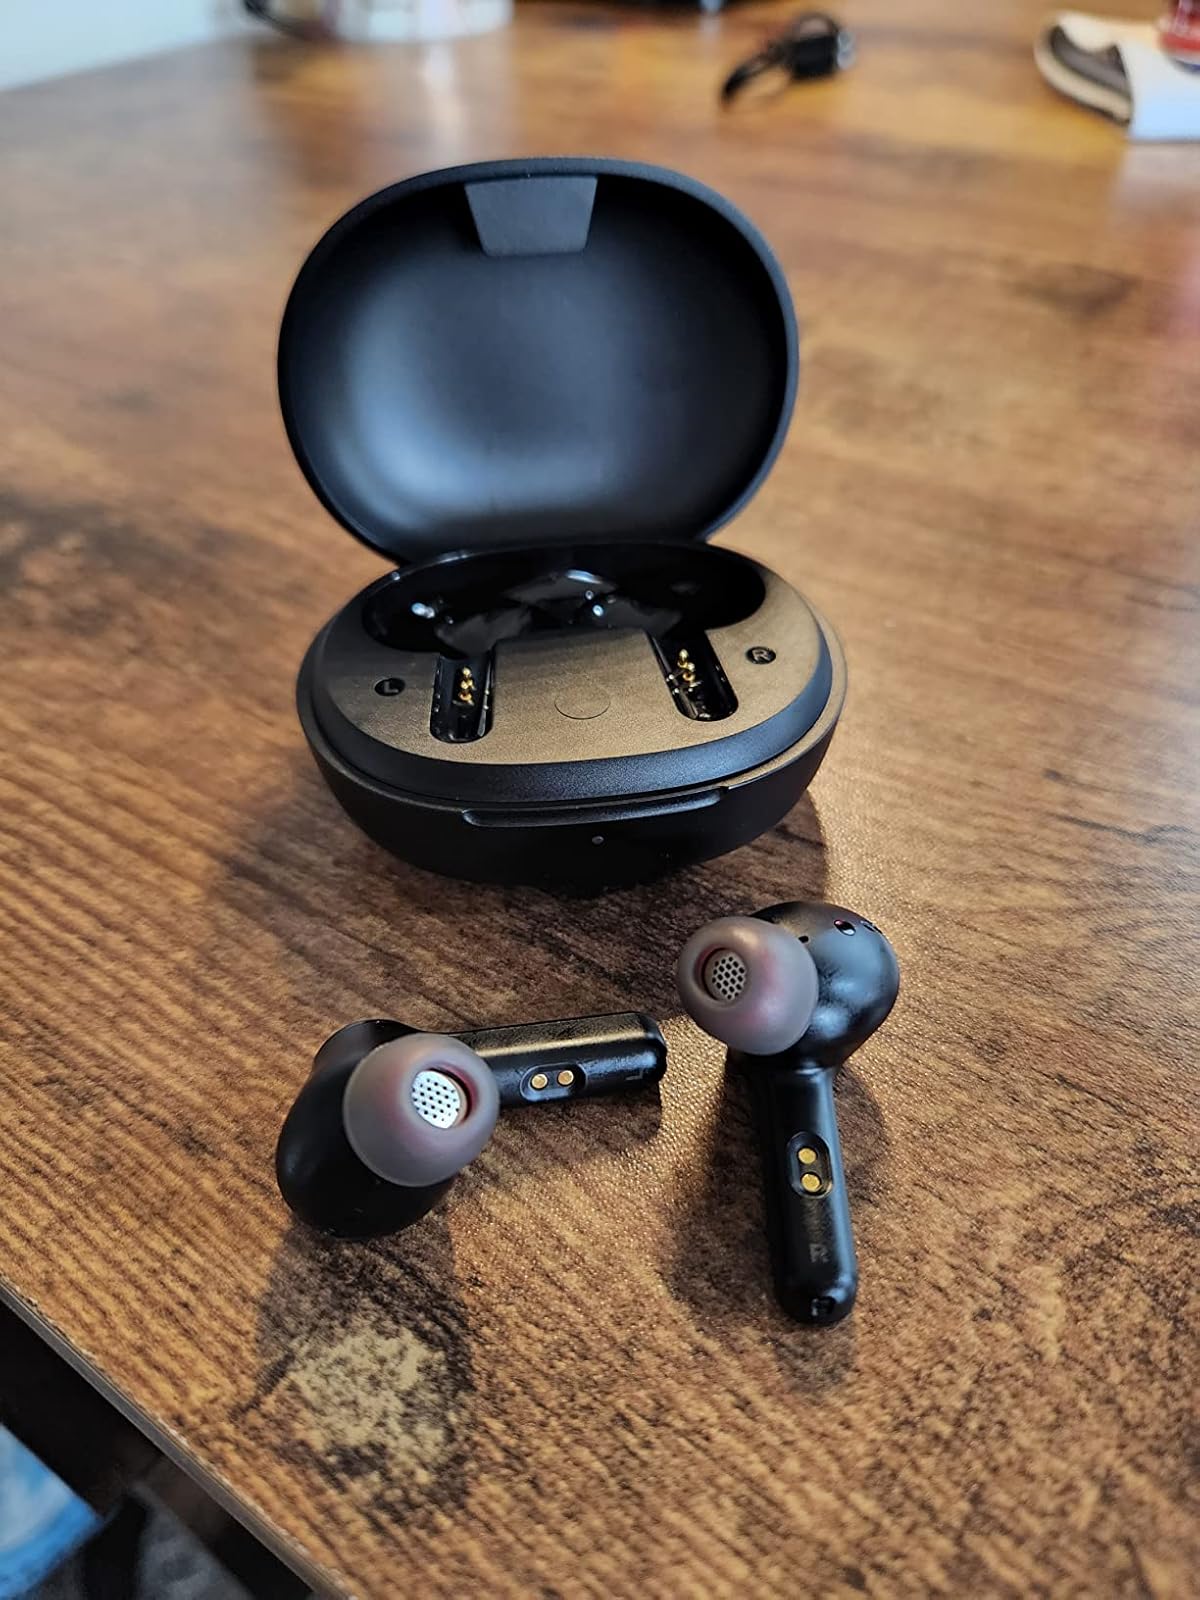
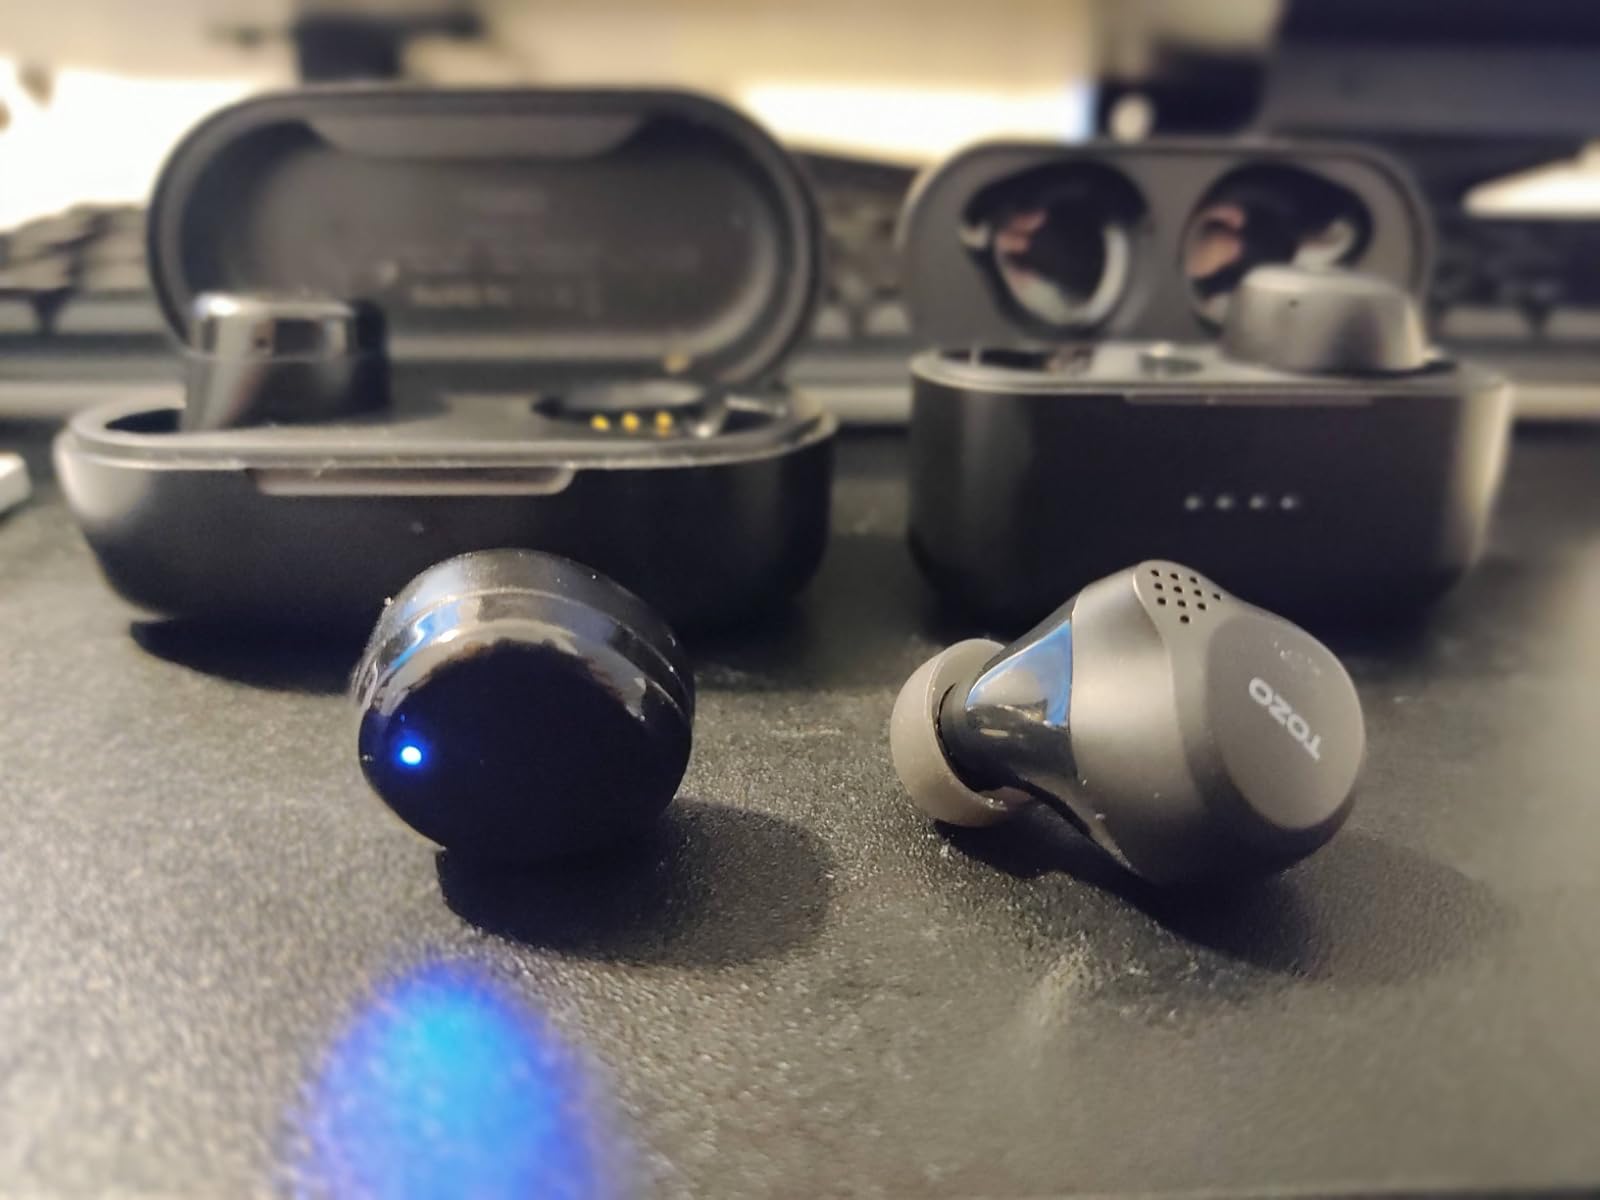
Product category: earbuds
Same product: no